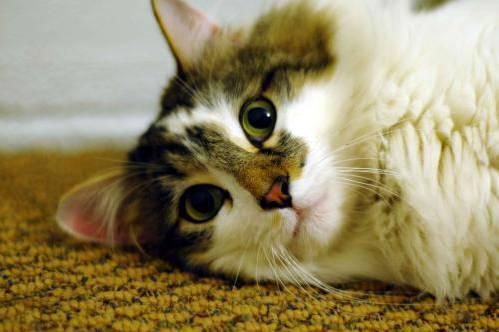
cat